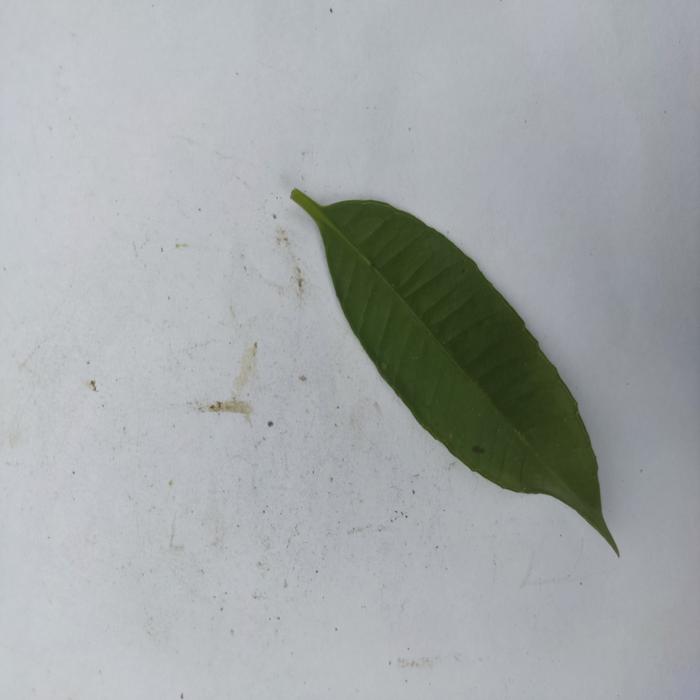
Crop: Hog Plum
Leaf condition: Heathy_Leaf